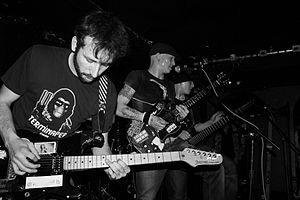
InMe, parfois typographié Inme ou INME, est un groupe de rock alternatif britannique, originaire de Brentwood, Essex, en Angleterre. Formé en 1996, le groupe compte un total de six albums studio : Overgrown Eden, White Butterfly, Daydream Anonymous, Herald Moth, The Pride, et Trilogy: Dawn. Ils comptent aussi un album live, Caught: White Butterfly, et un best-of, Phoenix: The Best of InMe.